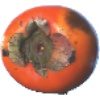
Label: kaki